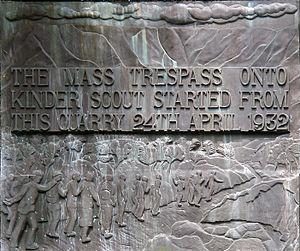
Kinder Scout est un sommet du Royaume-Uni culminant à 636 mètres d'altitude dans la chaîne des Pennines, dans le comté de Derbyshire, dont il constitue le point culminant, en Angleterre. C'est également le plus haut sommet du Peak District. Il présente la forme d'un vaste plateau entouré de parois verticales d'où se précipitent quelques cascades. Prisé des randonneurs et des grimpeurs, il a joué un rôle important dans l'ouverture de droits de passage et la création de parcs nationaux en Angleterre. Il fait également partie d'une réserve de nature et de différentes zones protégées.